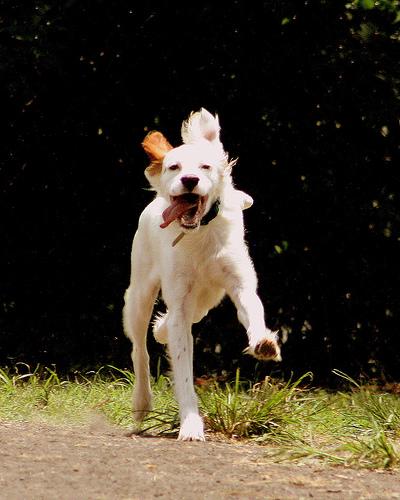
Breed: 203-n000022-English_setter